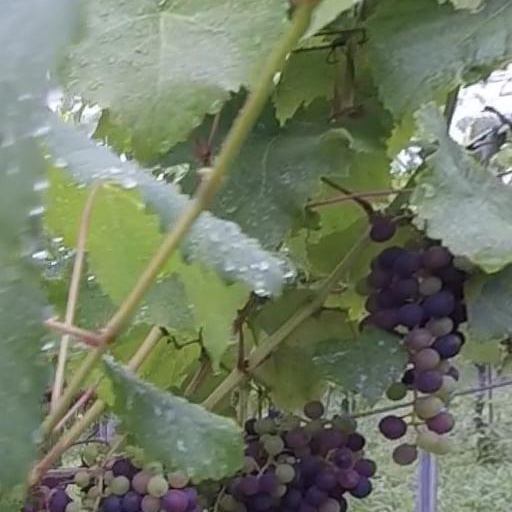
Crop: grape